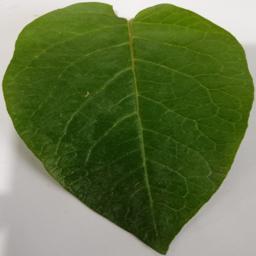
Etiqueta: Sana